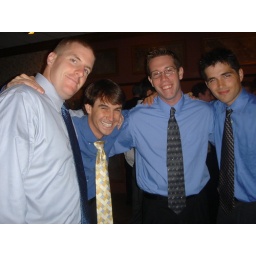
The boys all in their blue shirts